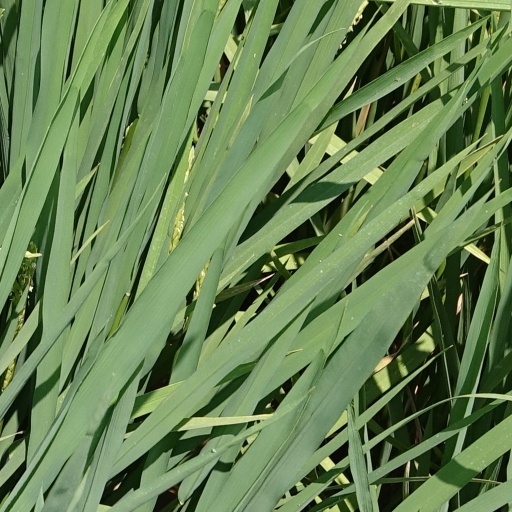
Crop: rice